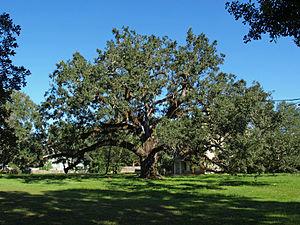
Quercus virginiana est une espèce de chênes sempervirent de la famille des Fagaceae.